Boquerón Bay

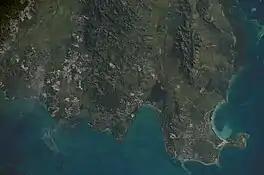
Boquerón Bay as seen from the ISS

Boquerón Bay (Spanish: "Bahía de Boquerón") is a bay of the Mona Passage located on the coast of Cabo Rojo, Puerto Rico. El Poblado de Boquerón, or just Boquerón for short, located in the "barrio" of the same name, is the main settlement located along the bay. The bay is a major tourist destination as it hosts the Boquerón Beach ("Balneario de Boquerón") and Los Pozos Beach. The Boquerón Lagoon (part of the Cabo Rojo National Wildlife Refuge) and the Boquerón Iris Alameda Wildlife Refuge (part of the Boquerón State Forest) are located immediately to the east of the bay next to Boquerón Beach.